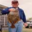
Label: flatfish